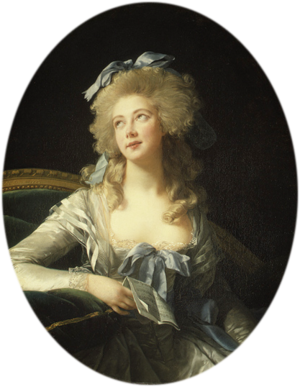
Noël Catherine Verlée encore nommée Catherine Noël Worlee est née à Tranquebar aux Indes danoises, près de Pondichéry, le 21 novembre 1762; décédée à Paris le 10 décembre 1834 épousa en secondes noces son amant Charles-Maurice de Talleyrand-Périgord, diplomate et homme politique français, prince souverain de Bénévent, qui joua un rôle important pendant la période révolutionnaire, le Premier Empire, la Restauration et la Monarchie de Juillet.
Cette page fournit une liste chronologique de tableaux de la peintre française Élisabeth Vigée Le Brun.